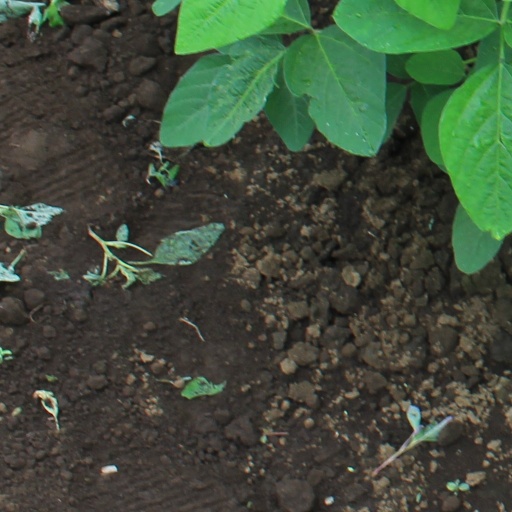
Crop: soybean